St Gregory's Church, Sudbury

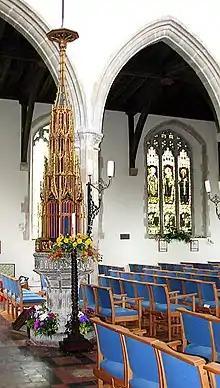
The 12-foot tall 15th-century font cover.

The church is flint faced, with a bell tower at the western end, which has a stair turret to the southeast. The nave has a clerestory and a 14th-century arcade of four bays, the capitals on the south side being simpler and perhaps earlier. The large chancel has tall Perpendicular windows. A large south porch has an attached chapel on its eastern side. The brick-built vestry at the eastern end of the church dates from the early 16th century.